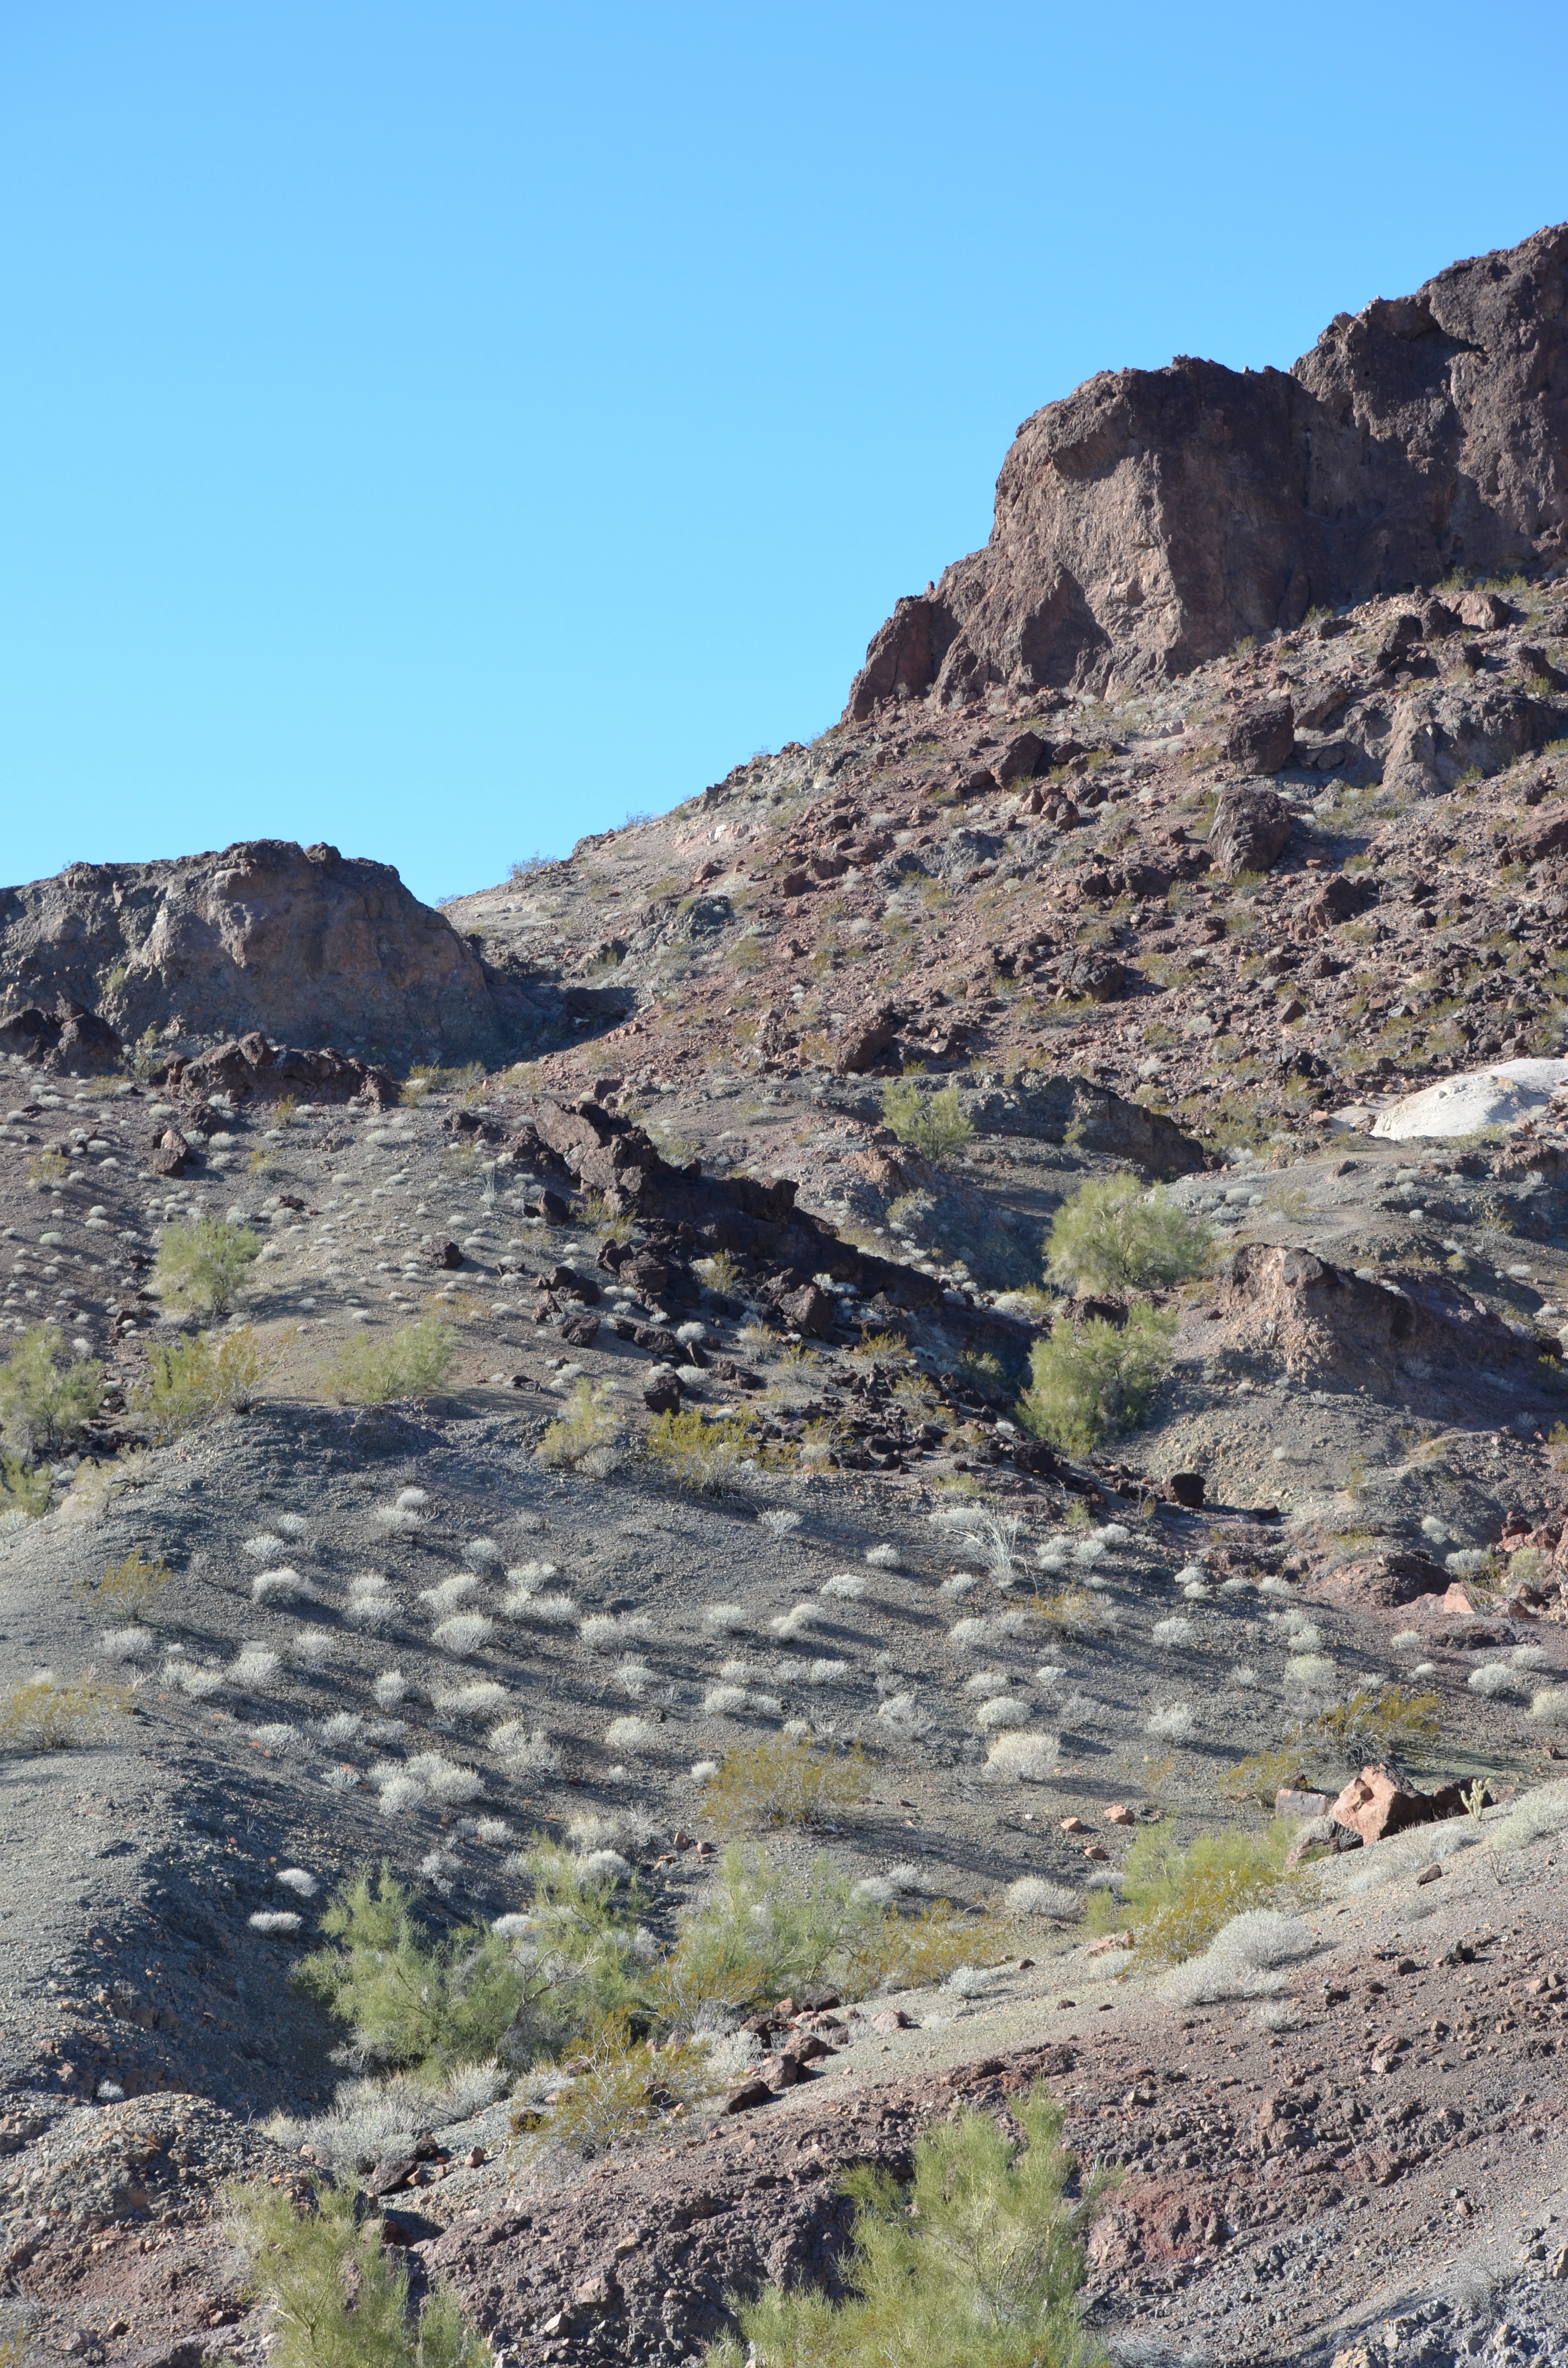
landscape, wilderness, walking, mountain, trail, desert, adventure, valley, mountain range, scenic, canyon, terrain, ridge, arizona, geology, backpacking, badlands, plateau, fell, wadi, landform, mountain pass, geographical feature, mountainous landforms